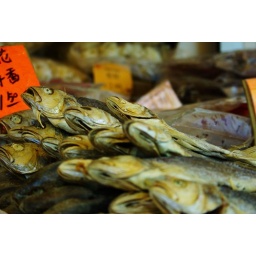
Dried fish from a market in Chinatown, Vancouver.